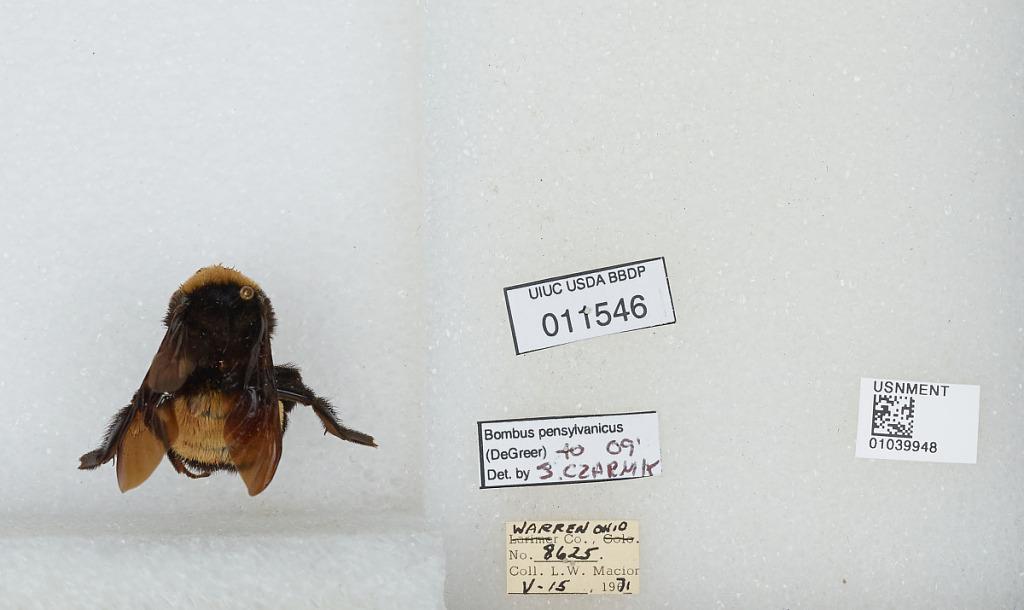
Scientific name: Bombus (Fervidobombus) pensylvanicus pensylvanicus (De Geer)
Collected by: L. Macior
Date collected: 1971-5-15
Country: United States
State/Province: Ohio
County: Warren
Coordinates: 39.4242, -84.1856
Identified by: Czarnik, S.